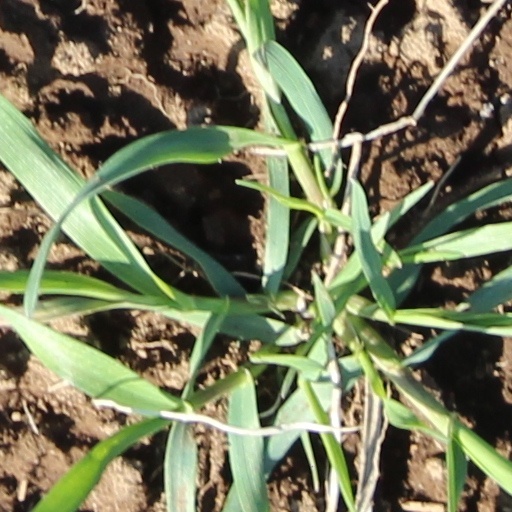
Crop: wheat